LaVan Davis

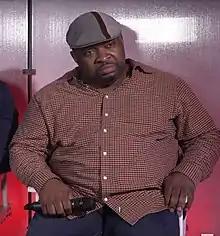
Davis in 2018

LaVan Davis (born September 21, 1966) is an American actor who played the character Curtis Payne on Tyler Perry's TV shows "House of Payne" (2006–2012, 2020-present) and "The Paynes" (2018).